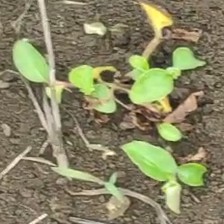
Weed species: Kena_(Commplina_benghalensio)